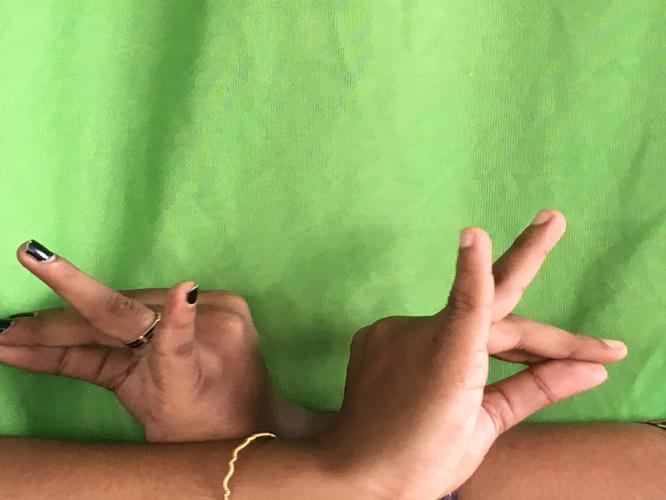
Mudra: Katakavardhana
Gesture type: double_hand